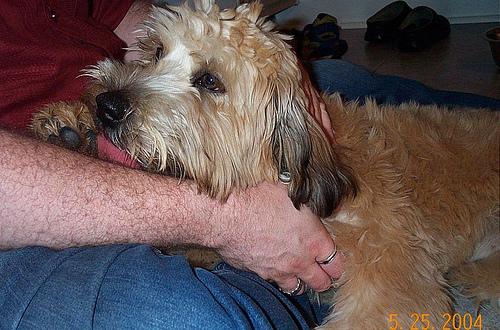
Breed: wheaten terrier